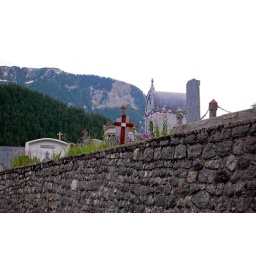
Peeking over the wall from the road into the cemetery.